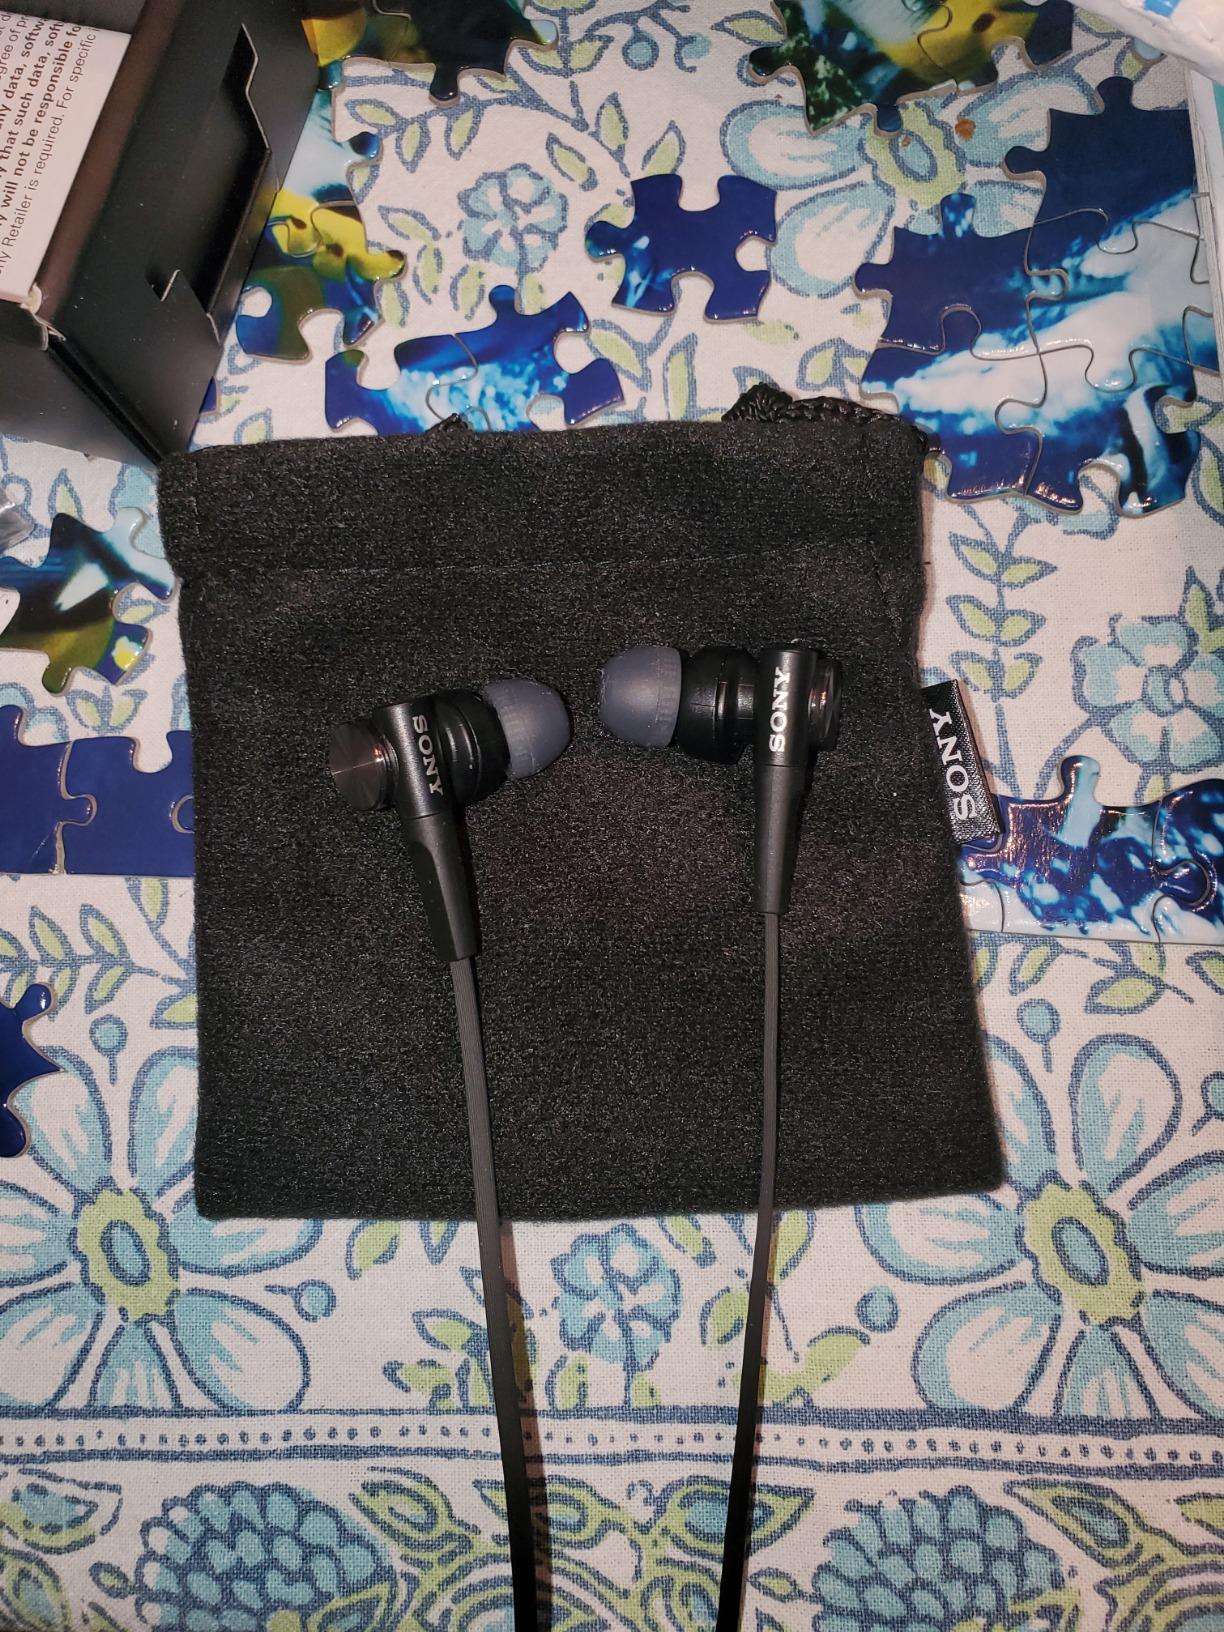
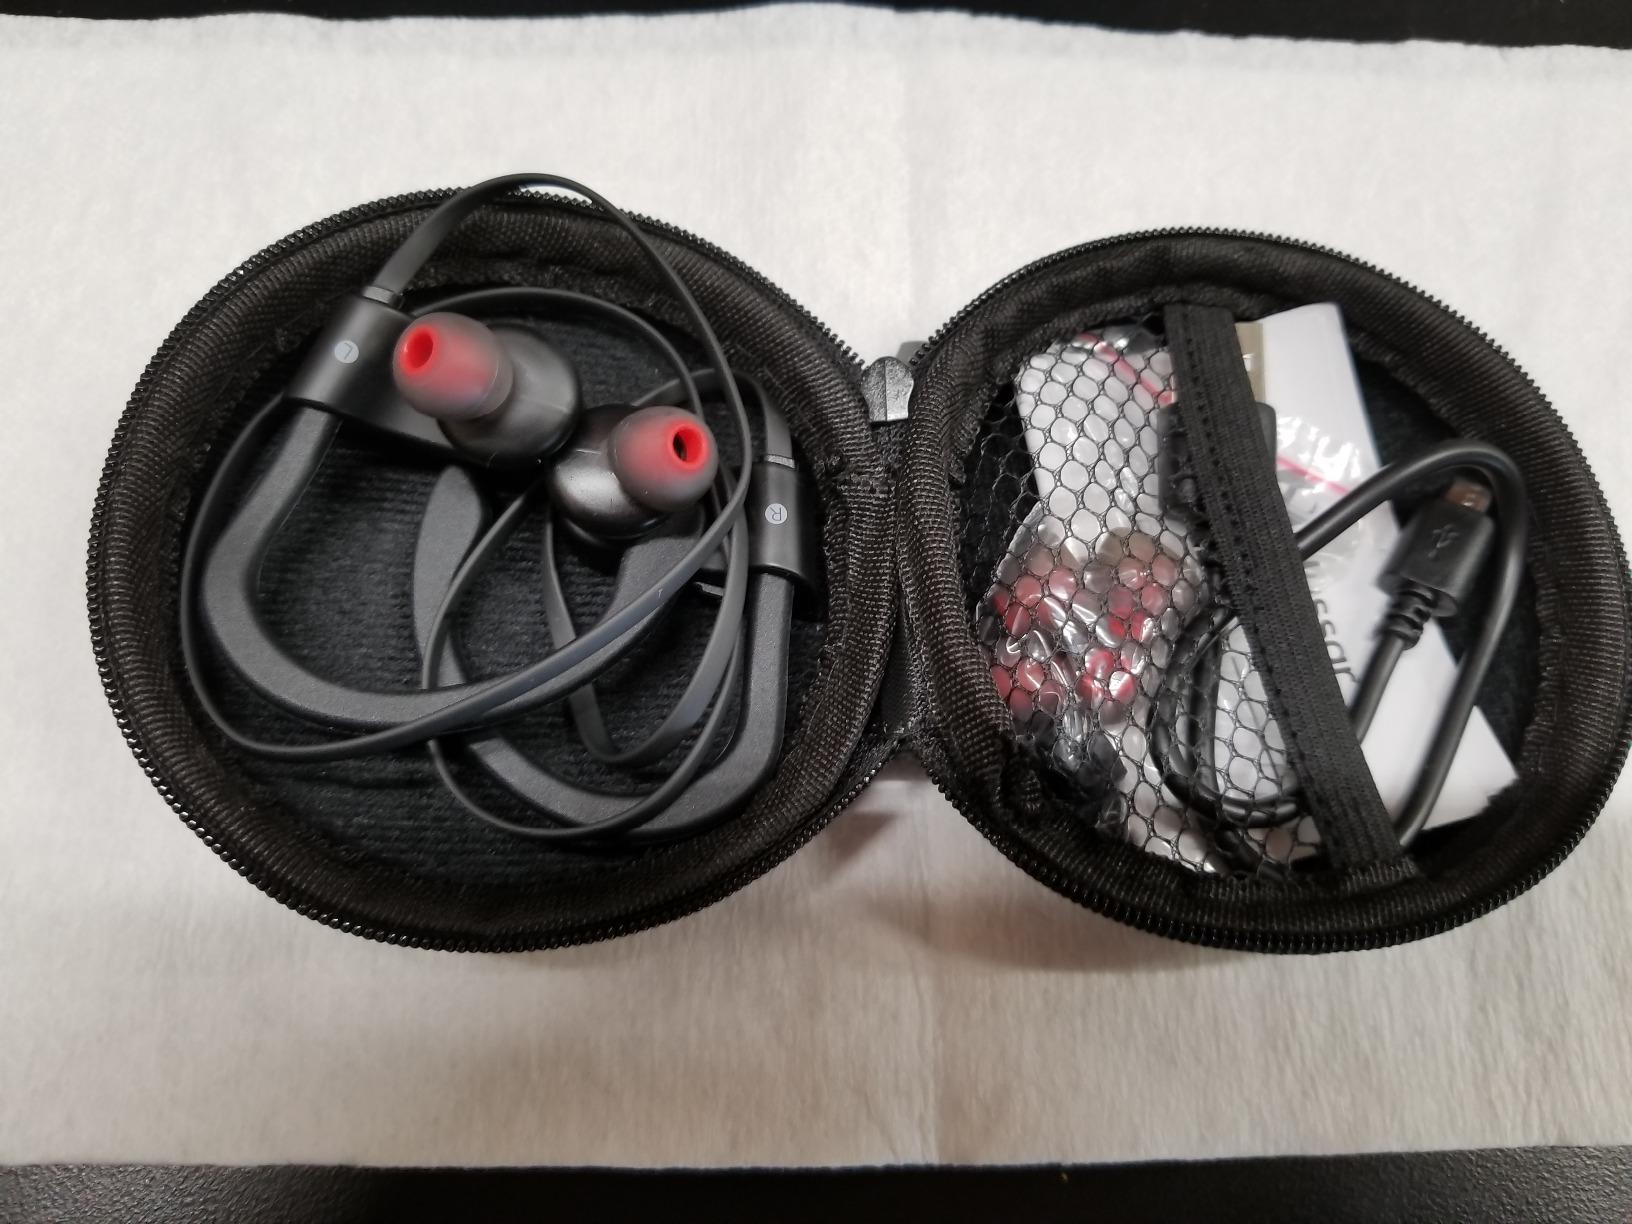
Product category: headphones
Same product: no